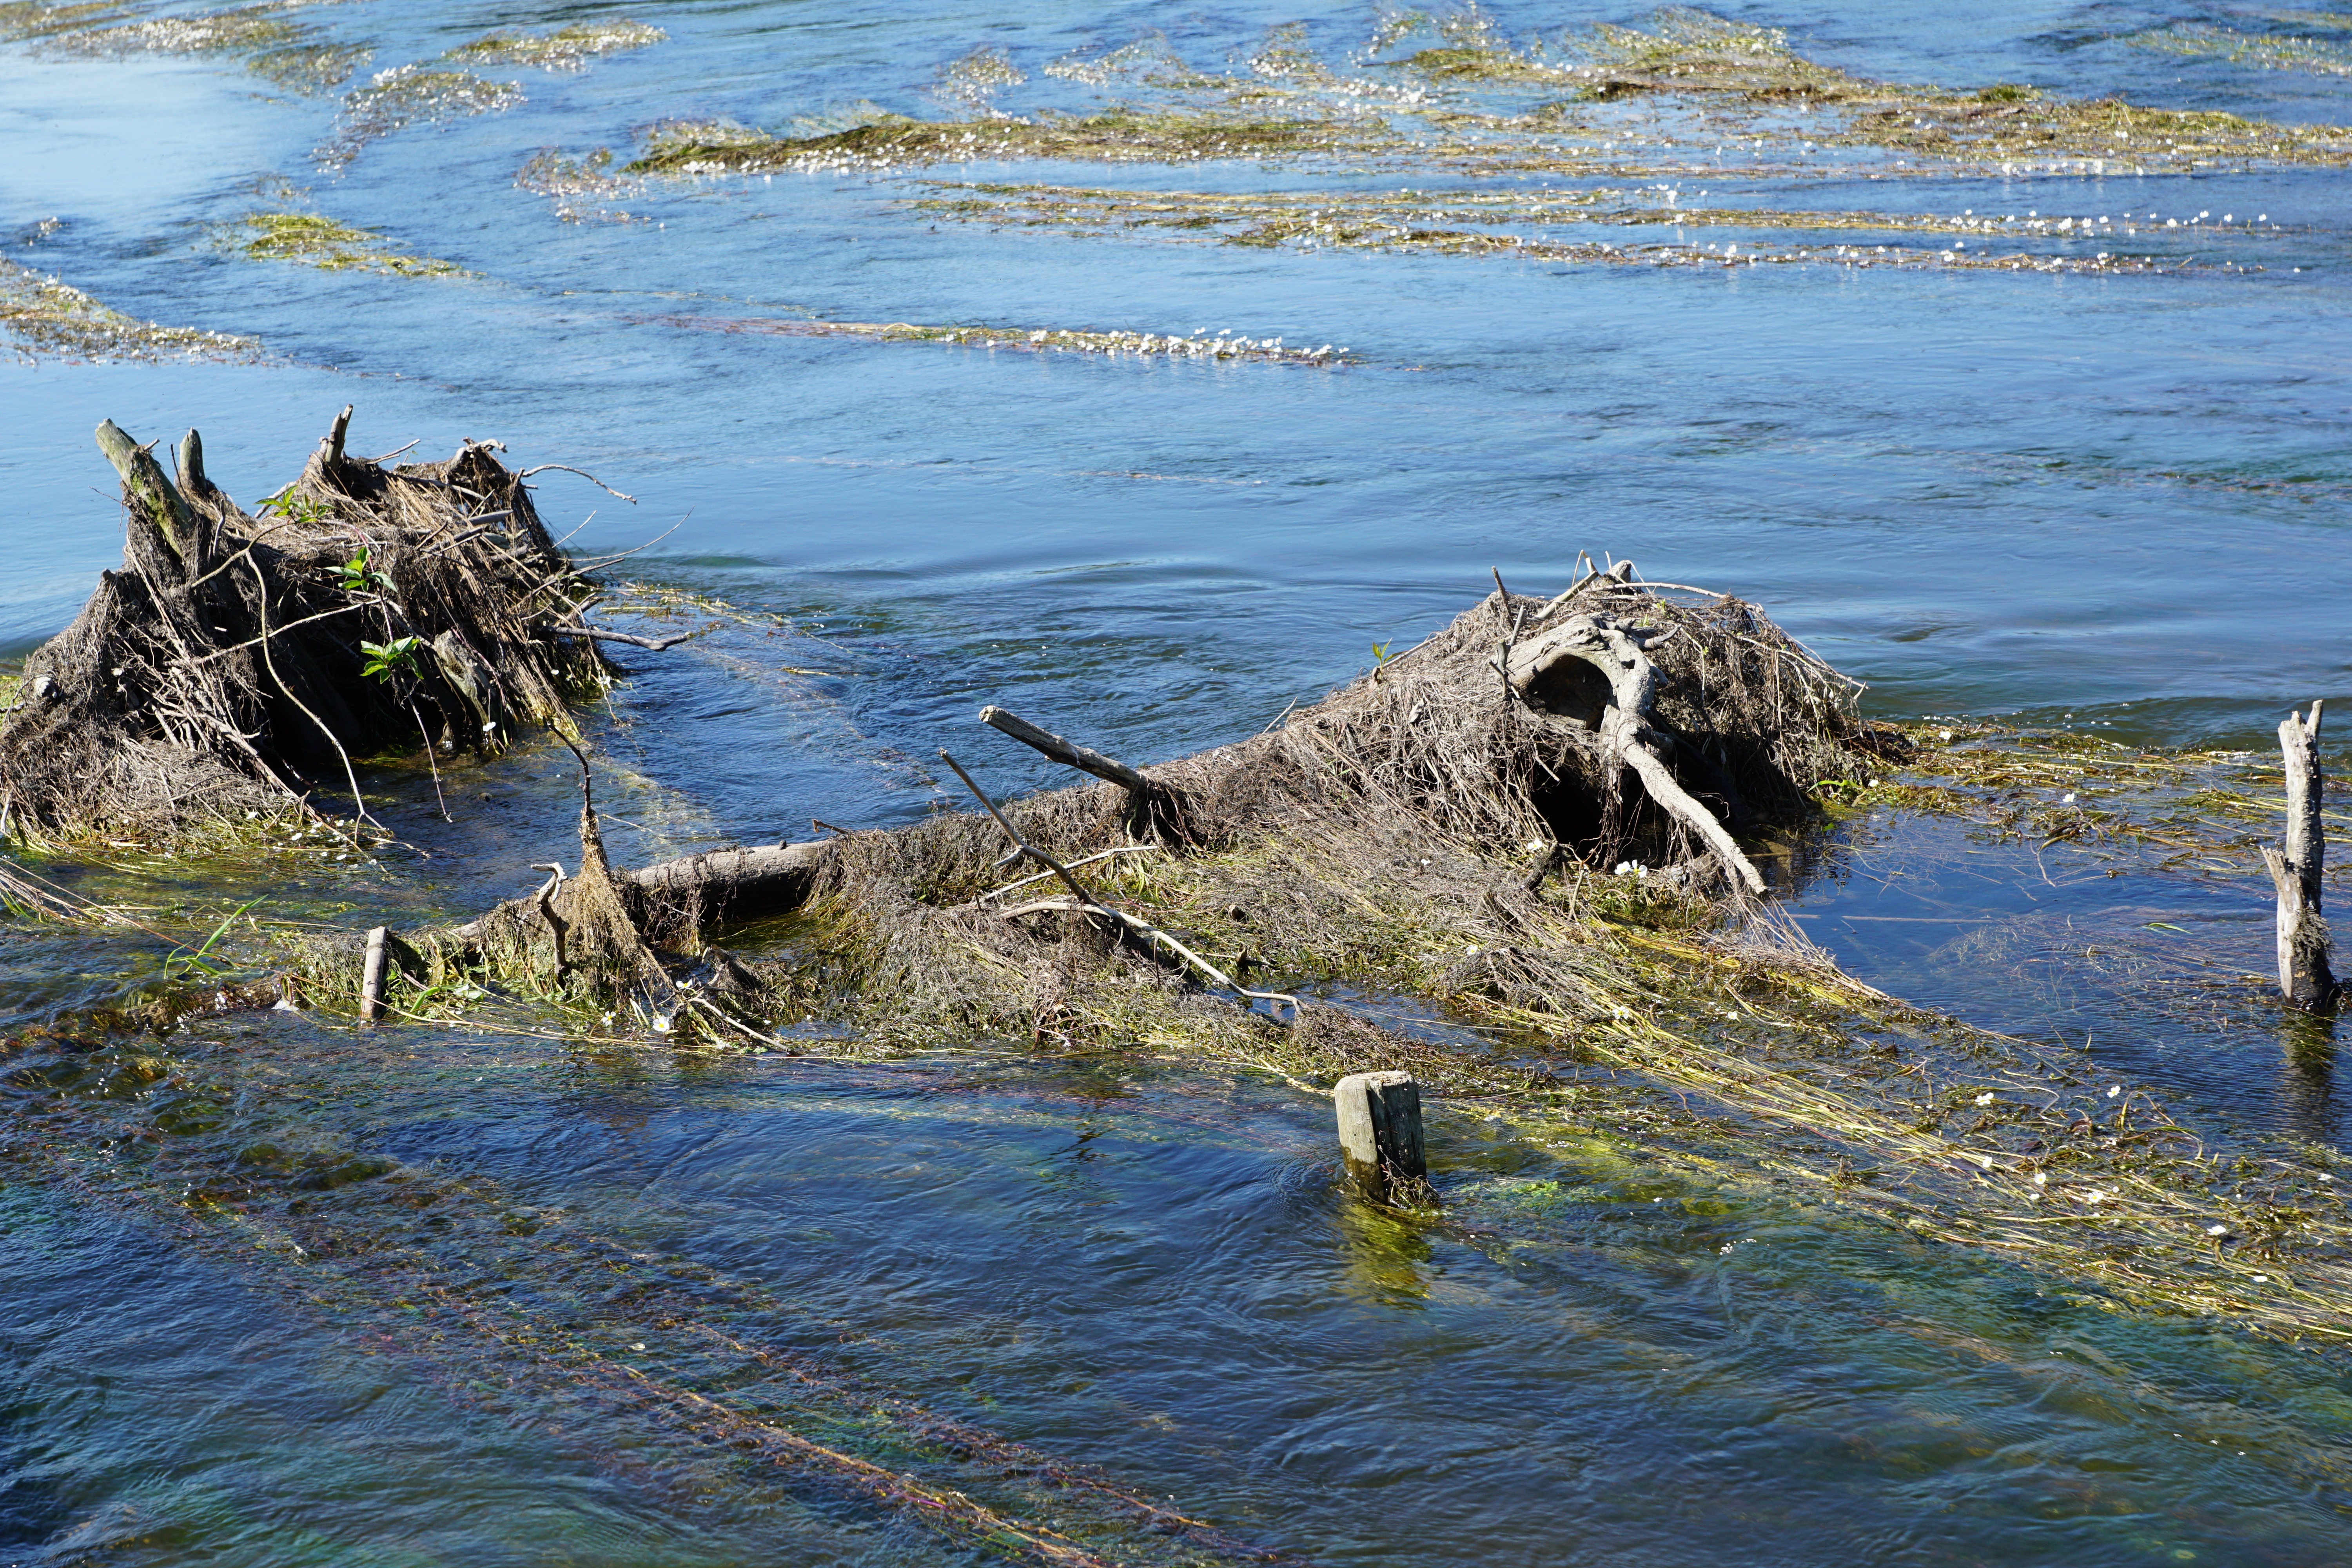
sea, coast, water, rock, ocean, wood, shore, wave, river, cliff, cove, flood, bay, blue, terrain, current, south, danube, germany, cape, riedlingen